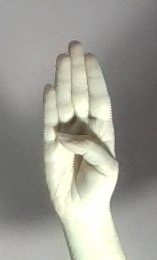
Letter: kaaf